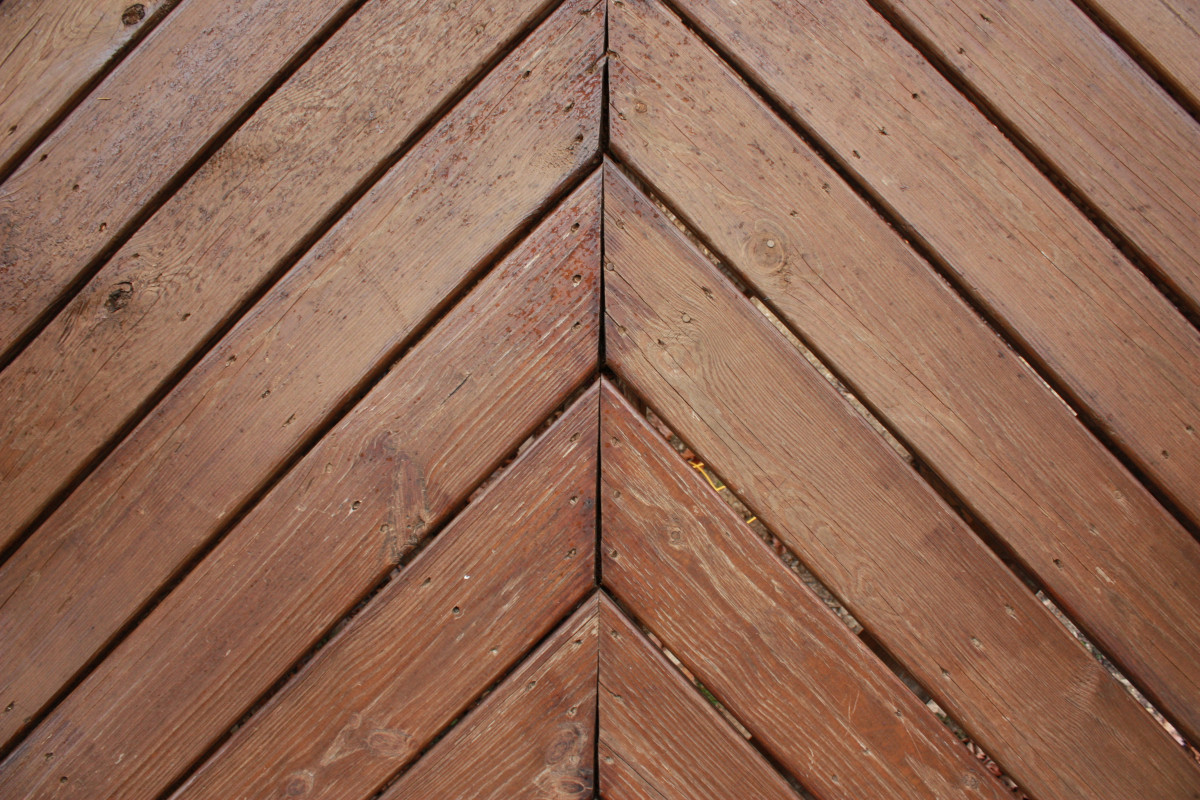
Tags: floor, roof, beam, ceiling, lumber, hardwood, plywood, wood flooring, outdoor structure, laminate flooring